Color space

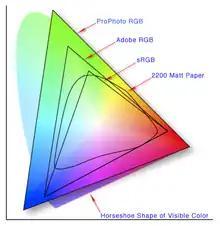
A comparison of the chromaticities enclosed by some color spaces

A color space is a specific organization of colors. In combination with color profiling supported by various physical devices, it supports reproducible representations of colorwhether such representation entails an analog or a digital representation. A color space may be arbitrary, i.e. with physically realized colors assigned to a set of physical color swatches with corresponding assigned color names (including discrete numbers infor examplethe Pantone collection), or structured with mathematical rigor (as with the NCS System, Adobe RGB and sRGB). A "color space" is a useful conceptual tool for understanding the color capabilities of a particular device or digital file. When trying to reproduce color on another device, color spaces can show whether shadow/highlight detail and color saturation can be retained, and by how much either will be compromised.